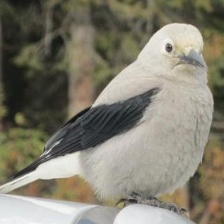
Species: CLARKS NUTCRACKER
Scientific name: NUCIFRAGA COLUMBIANA
ImageNet parent category: jay